Yoshihiro Takayama

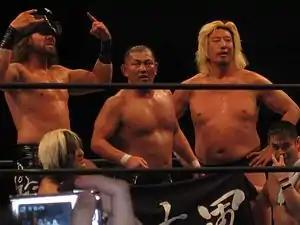
Takayama with Suzuki-gun in February 2012

On January 4, 2010, at Wrestle Kingdom IV in Tokyo Dome, Shinsuke Nakamura defeated Takayama to retain his IWGP Heavyweight Championship. In 2010, Takayama and Sano competed in NOAH's "Global Tag League" tournament and emerged the victors, however they were subsequently unable to dethrone the GHC Tag Team Champions Takeshi Rikio and Muhammad Yone.